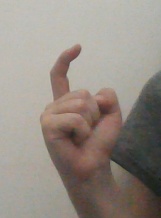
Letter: ra